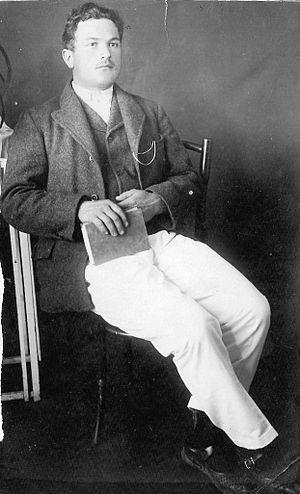
Teodor Şuşman - Résistant anticommuniste roumain, région des Apuseni.
La résistance anticommuniste roumaine est un mouvement populaire roumain de lutte contre la dictature du Parti communiste roumain. Elle fut active à partir de 1944 et dura pendant plus de trente années, certains combattants isolés subsistant en effet jusqu'au milieu des années 1970. En Roumanie, l'opposition armée fut la première forme de résistance et l'une des plus organisées contre la terreur rouge du régime communiste à ses débuts. Ce n'est qu'après la chute, fin 1989, du dernier dirigeant communiste Nicolae Ceaușescu que les détails de ce mouvement, jusque-là scellés par le secret d'État, furent rendus accessibles aux historiens et aux familles, qui tentent de les porter à la connaissance du public. Les Roumains connaissaient déjà l'existence de « bandes armées fascistes manipulées par les impérialistes étrangers » via la propagande communiste qui les évoquait de temps en temps, notamment pour expliquer ses échecs. Les faits étaient déformés par ces récits faisant passer les résistants pour de vulgaires bandits.